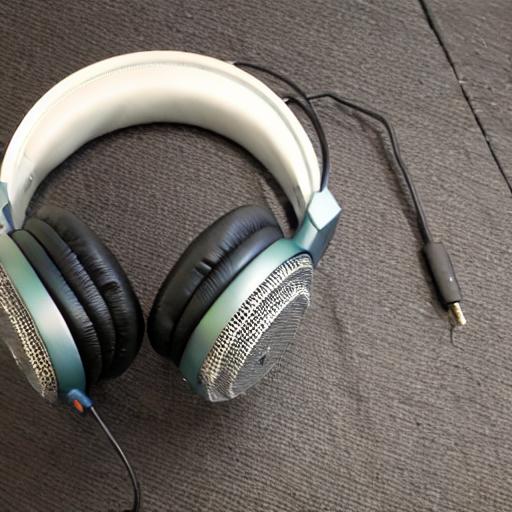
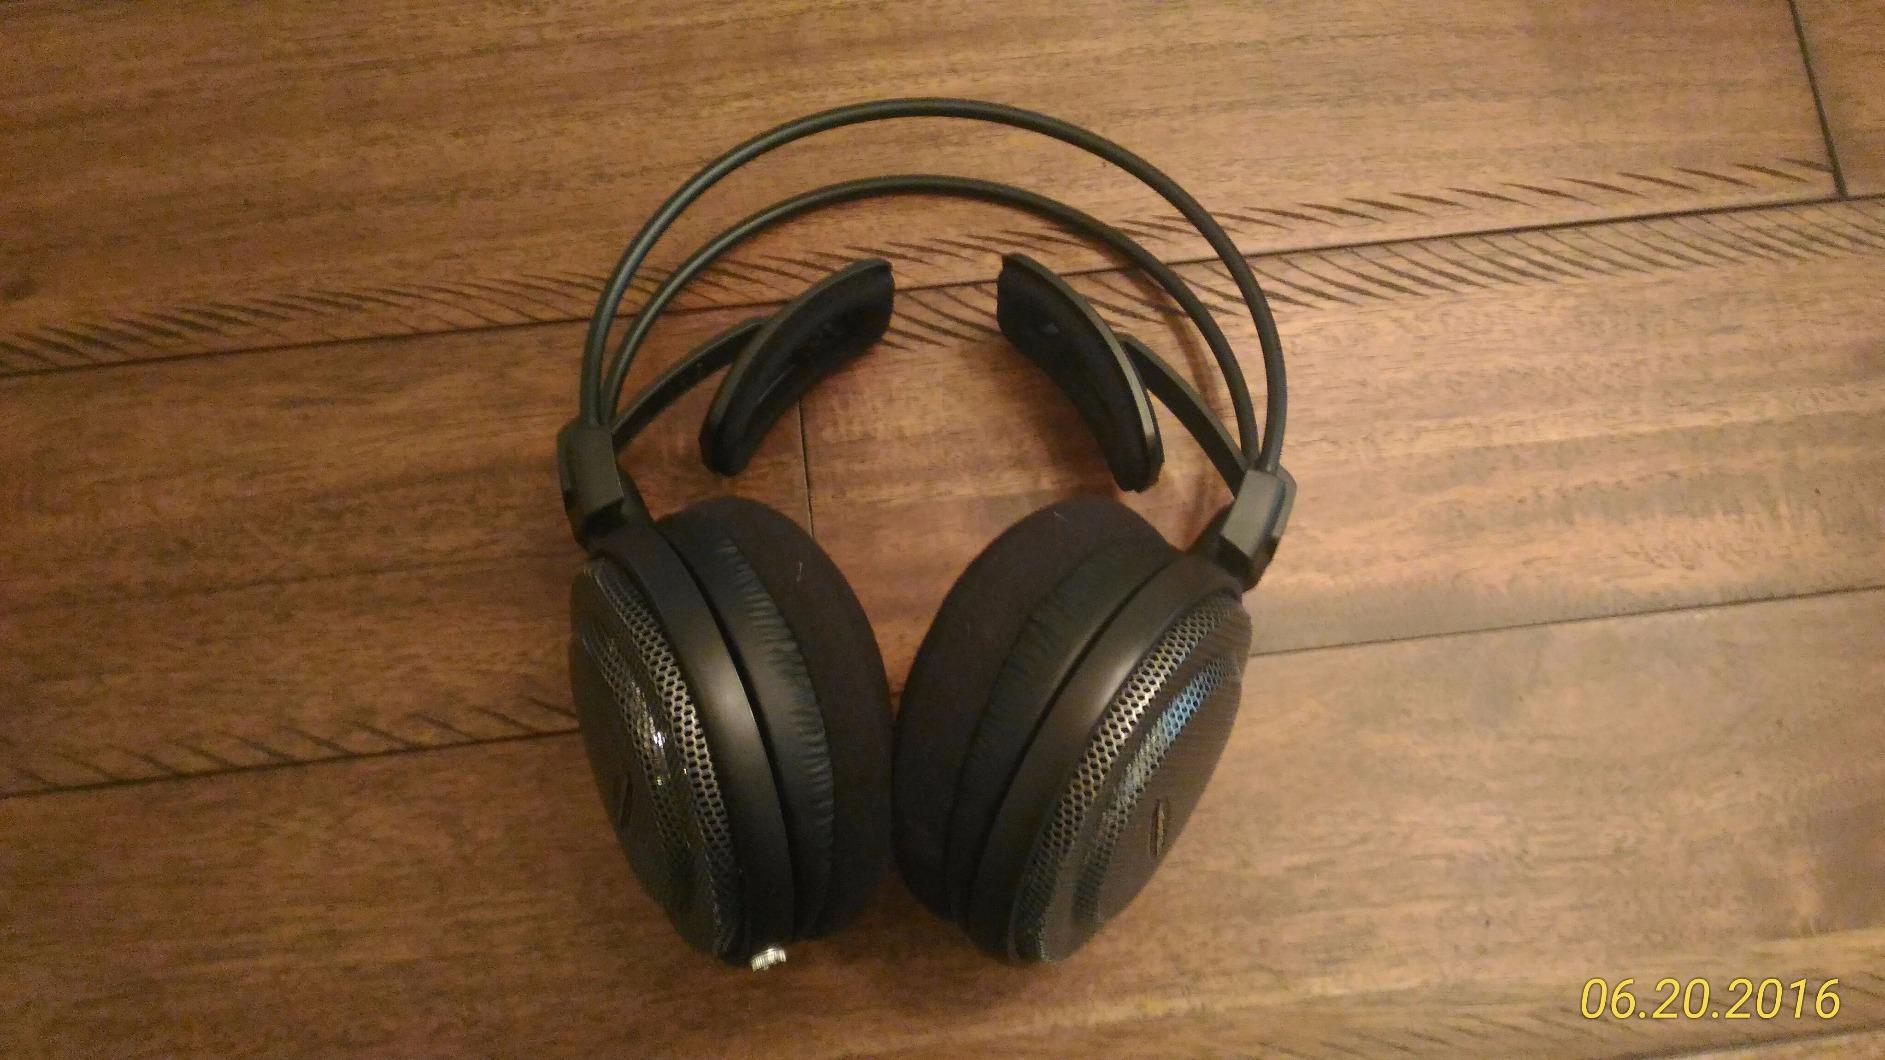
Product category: headphones
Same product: no